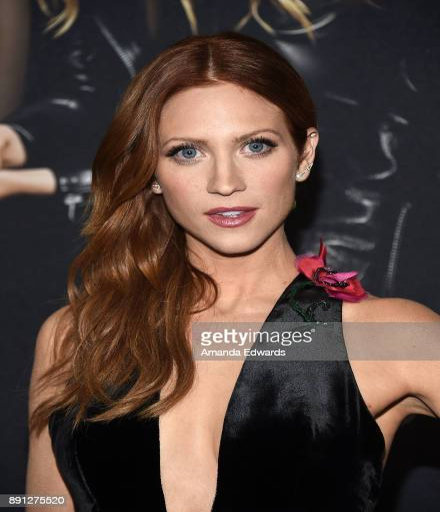
actor arrives at the premiere